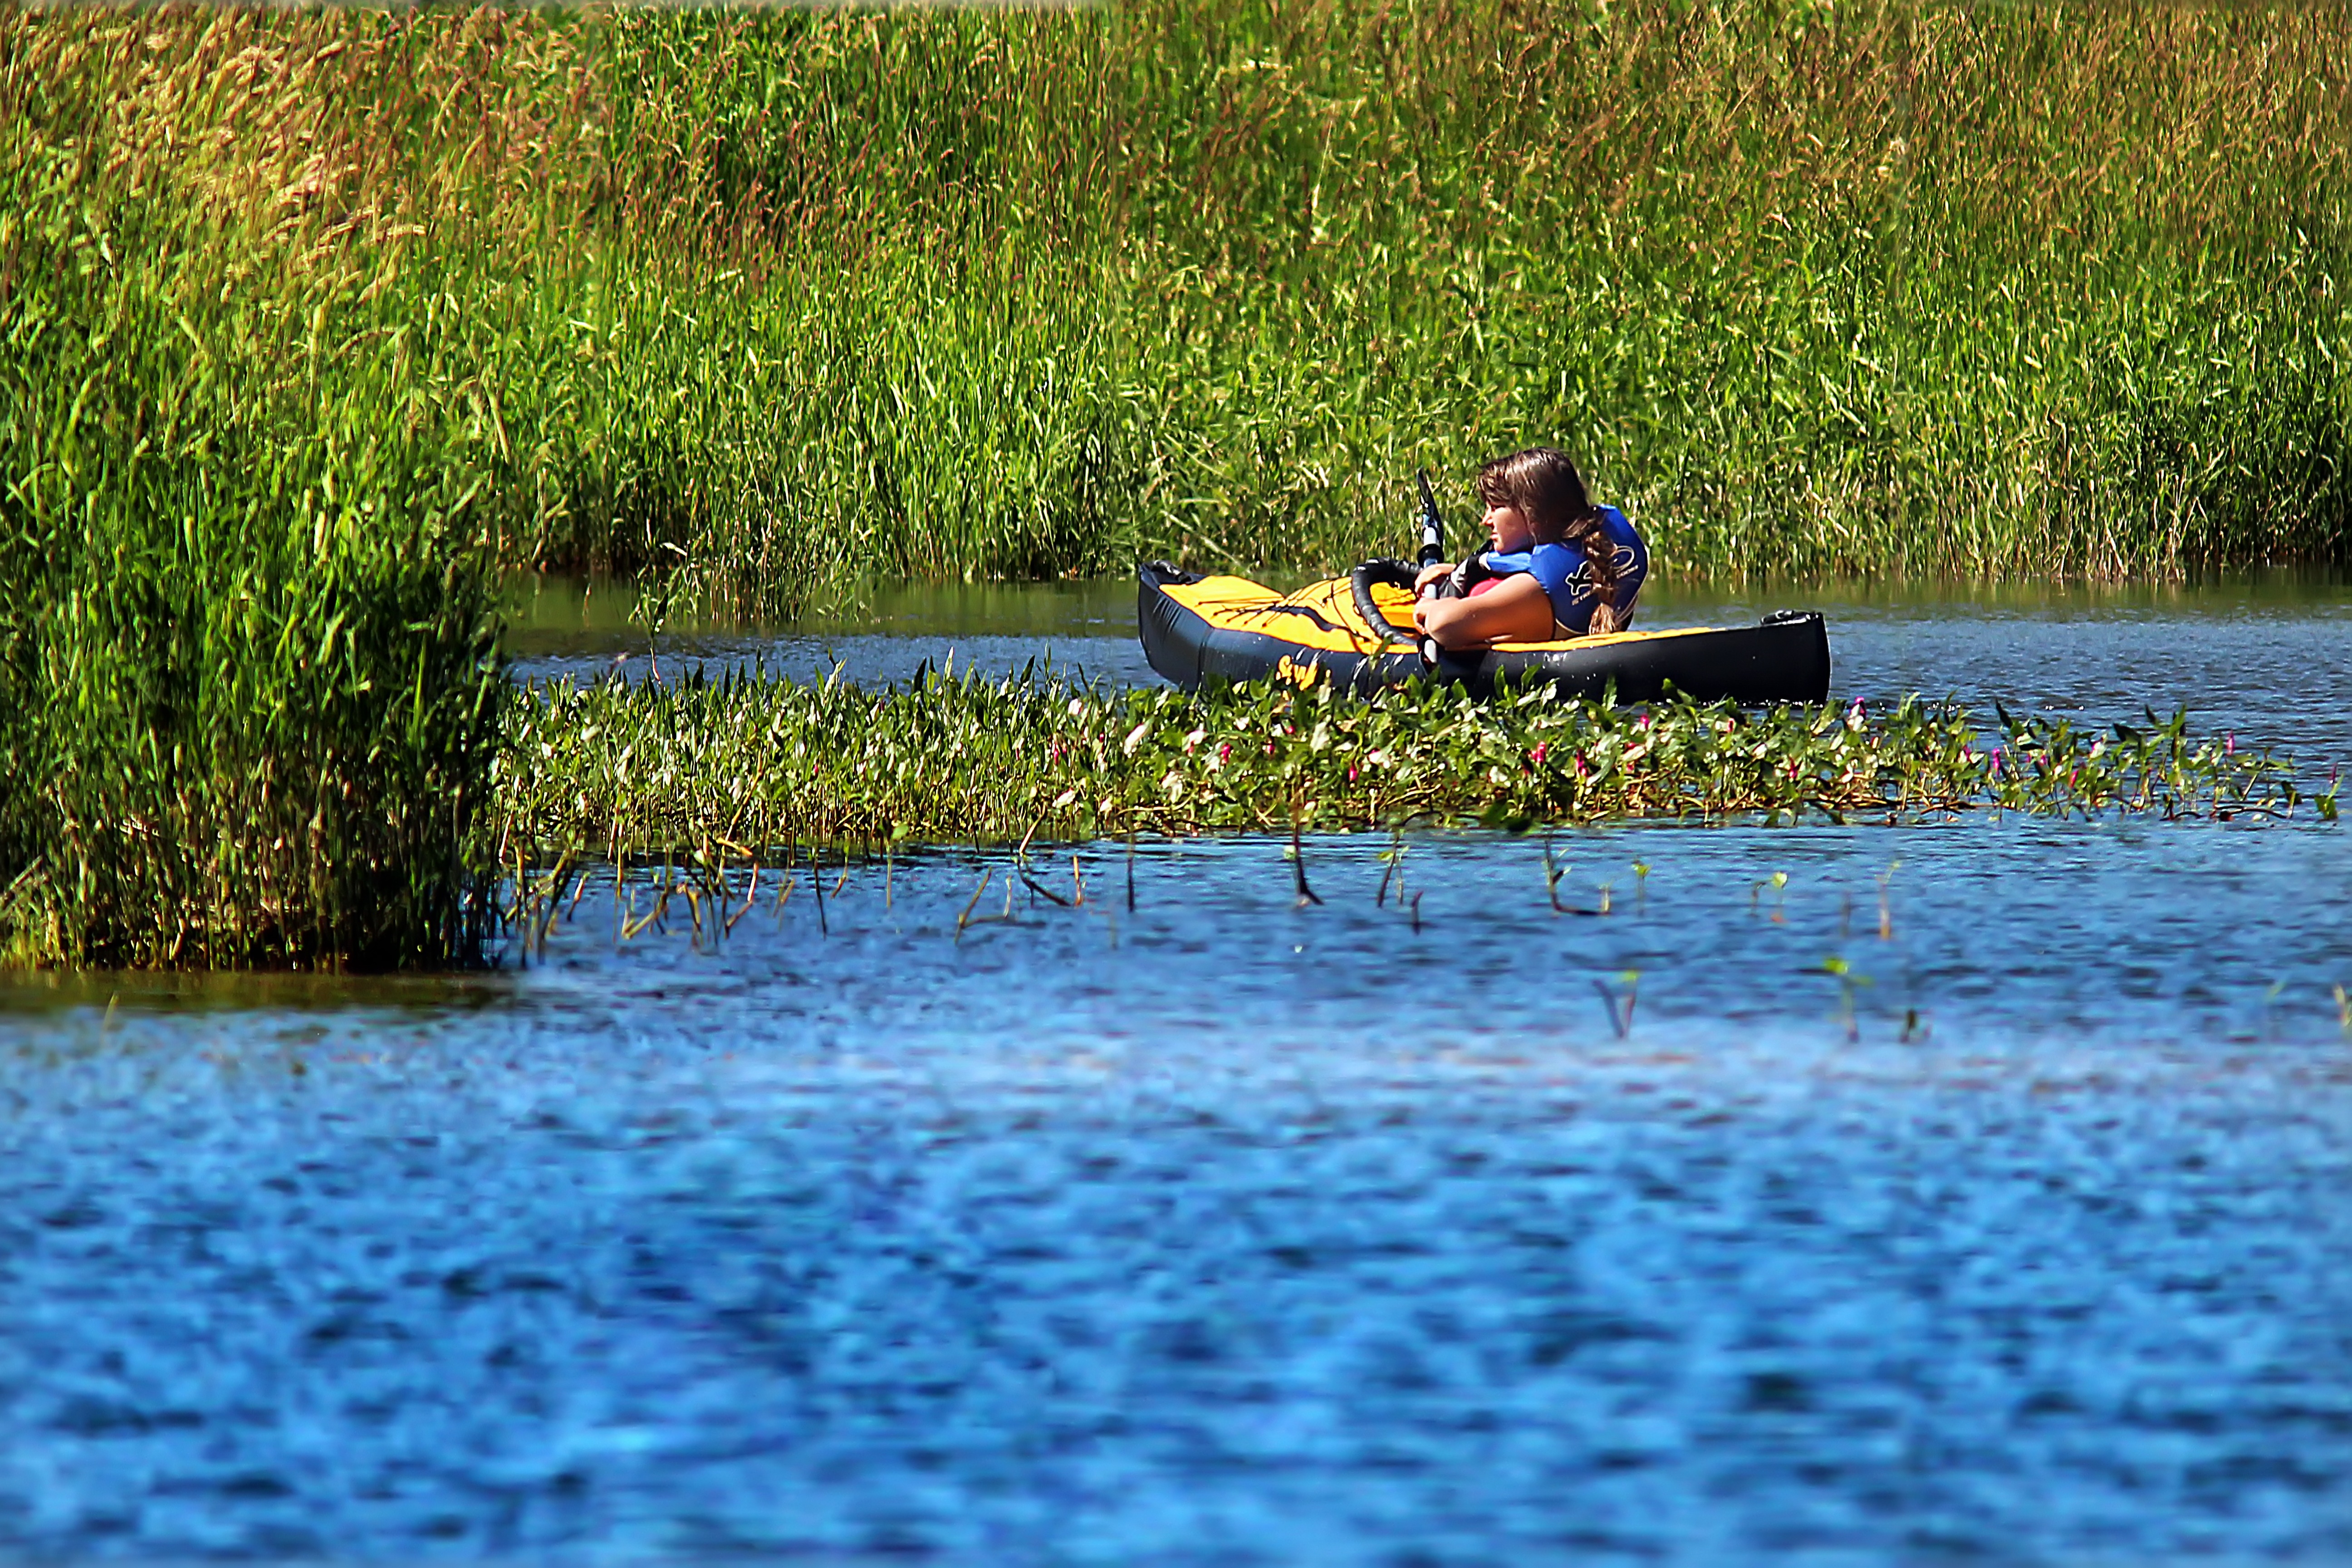
landscape, water, nature, outdoor, woman, boat, lake, adventure, river, summer, canoe, recreation, paddle, vehicle, leisure, kayak, boating, paddling, kayaking, watercraft, rowing, canoeing, watercraft rowing